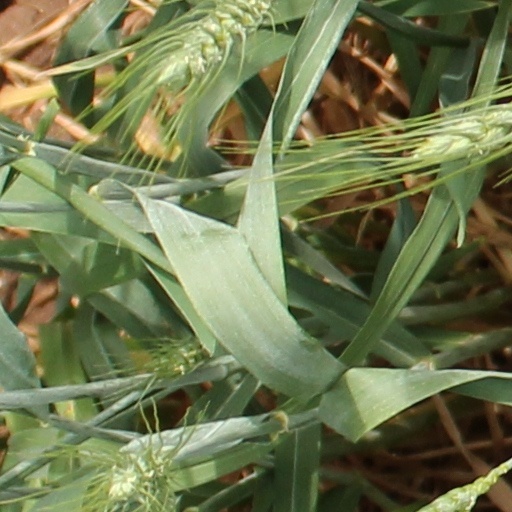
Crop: wheat